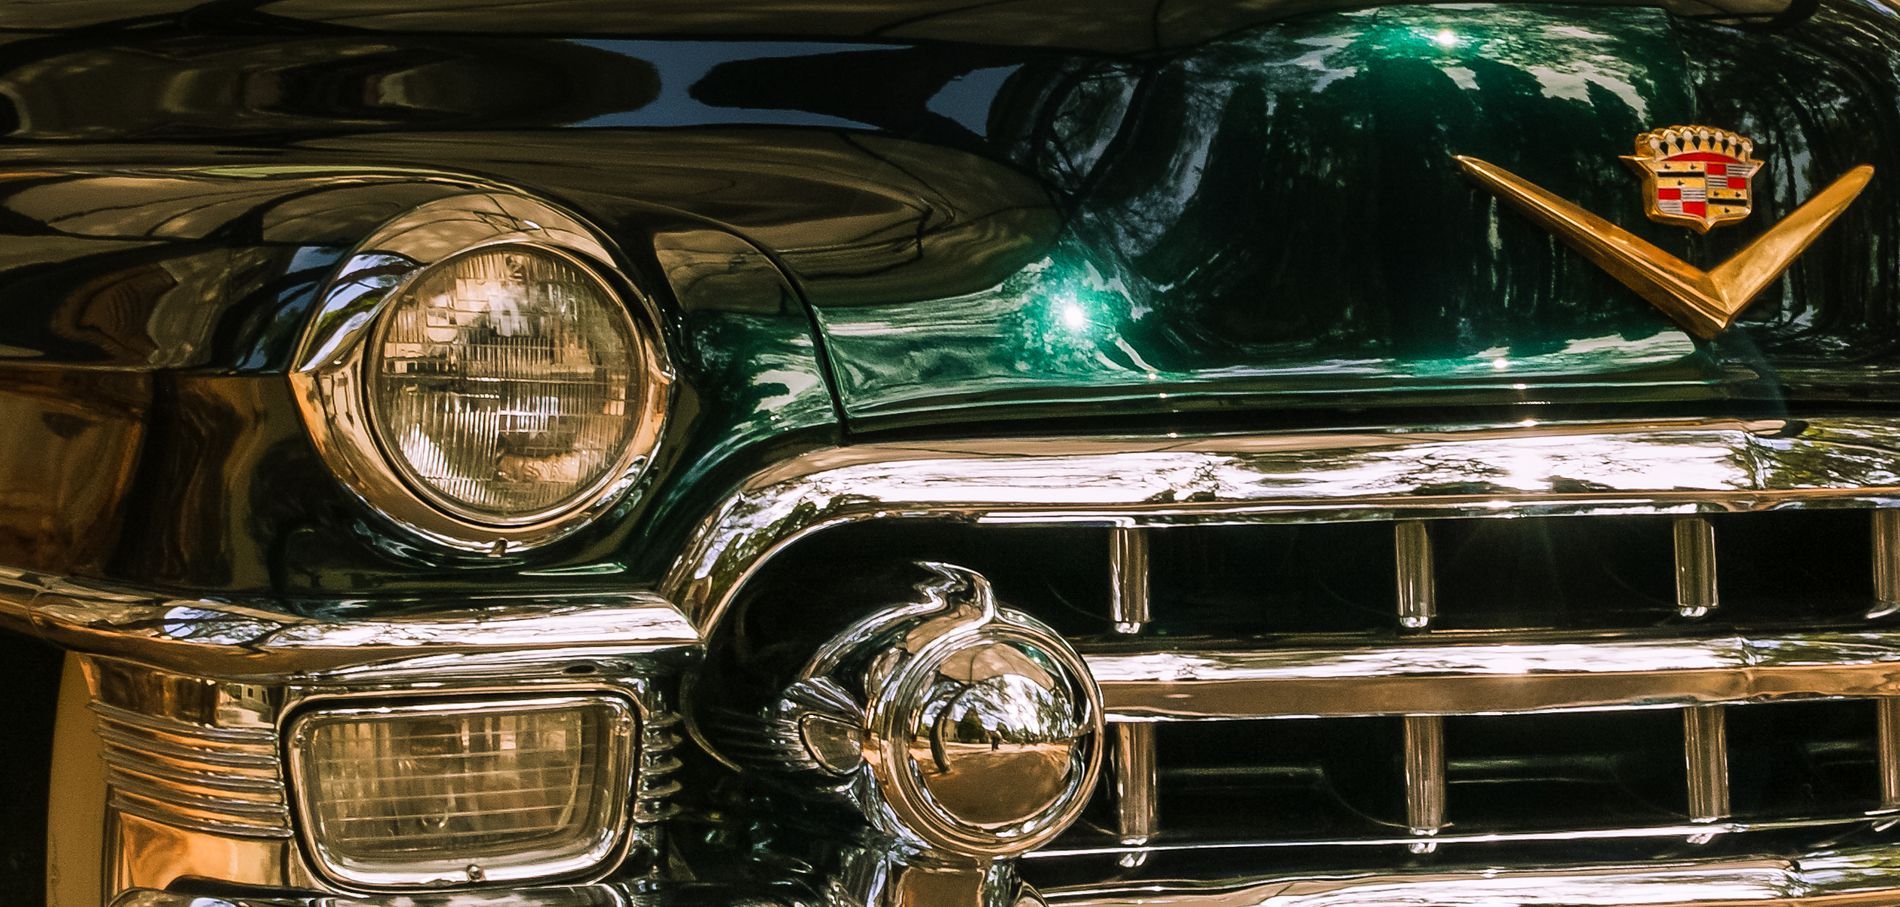
Classic Elegance
vintage Cadillac, emphasizing its traditional styling cues. The gloss chrome grille, protruding headlights, and characteristic gold V-badge with Cadillac crest recall the luxury and craftsmanship of an earlier age of cars.
Close-up shot, slightly low angle. This angle enhances the grandeur and dominance of the car’s front end, emphasizing its detailed chrome work and capturing the play of light across its polished surfaces.
Labels: Car, Transportation, Vehicle, Headlight, Logo